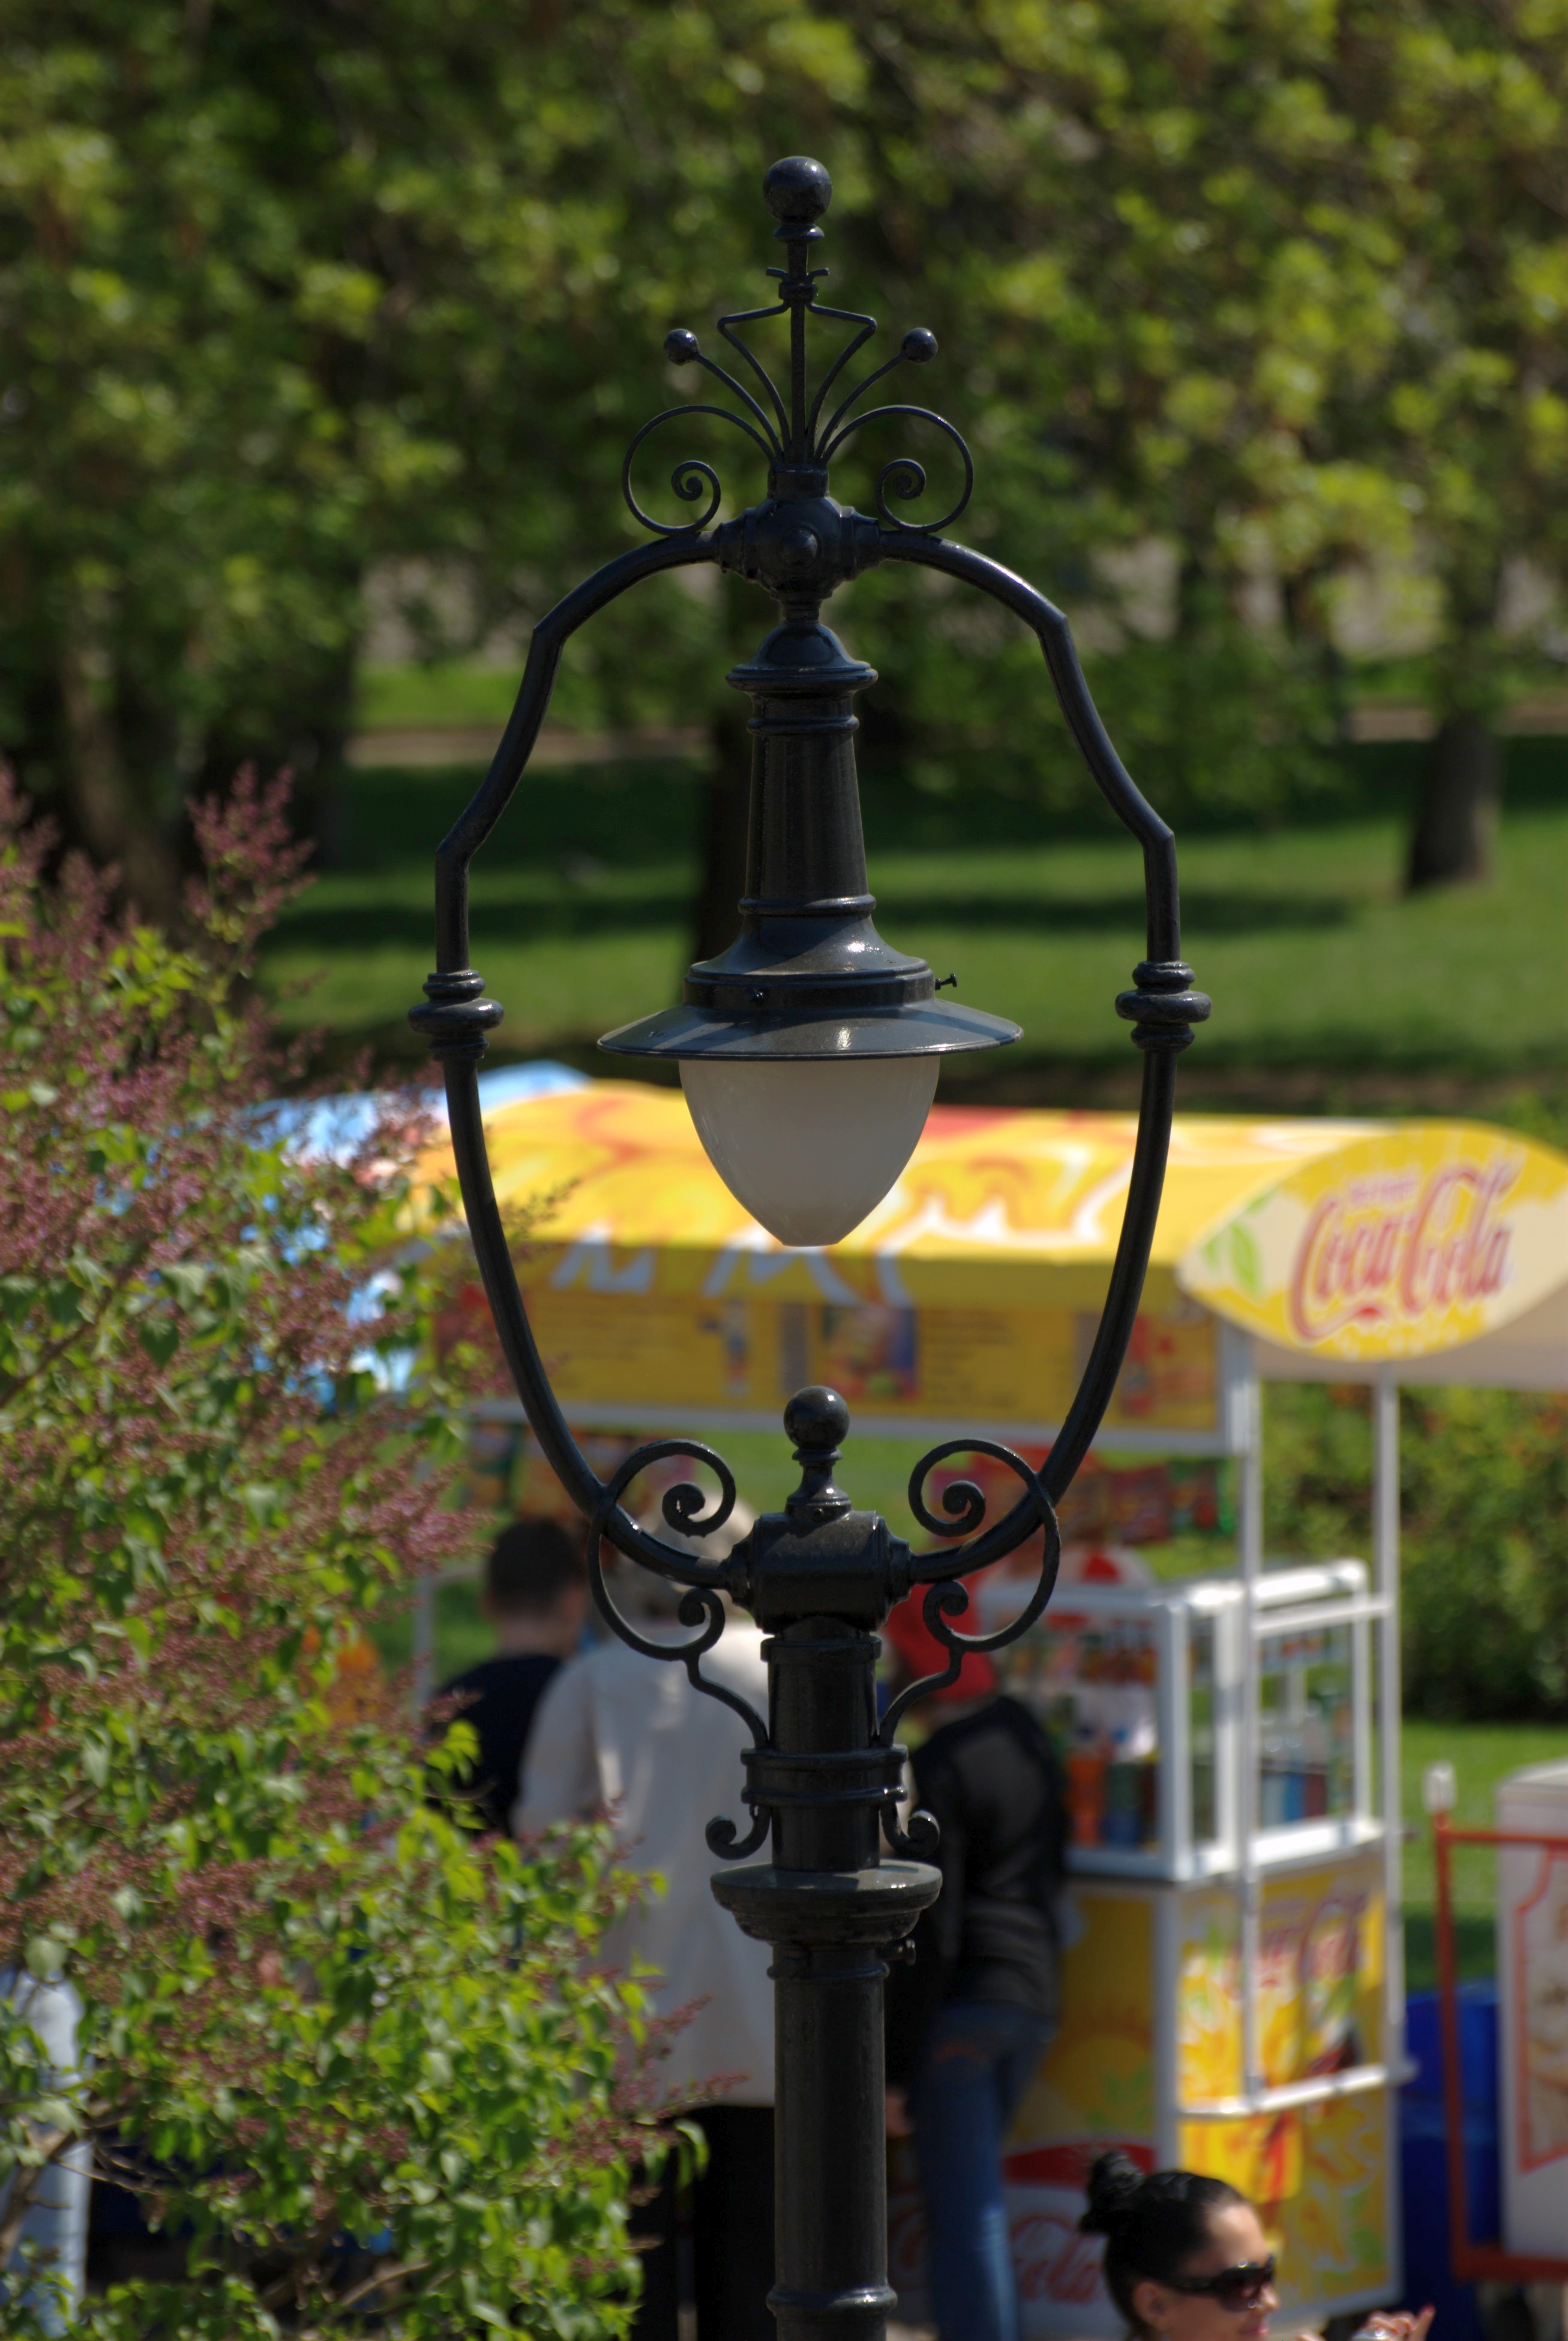
light, bicycle, city, cityscape, vehicle, street light, nikon, lighting, light fixture, moscow, russia, d80, cityscapes, moskau, nikond80, moscou